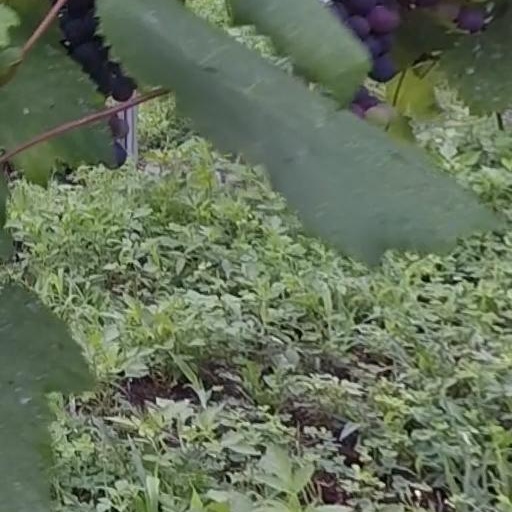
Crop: grape